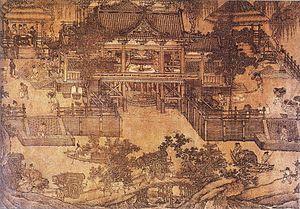
Du Shi, en chinois traditionnel : 杜詩 ; pinyin : Dù Shī ; Wade : Tu Shih, était un préfet chinois de Nanyang en l'an 31 ainsi qu'un ingénieur en hydraulique du temps des Han orientaux. On attribue à Du Shi la première contribution de l'énergie hydraulique à la métallurgie, par l'utilisation d'une roue à aubes pour actionner les soufflets d'un four. Son invention fut utilisée sur les soufflets à piston des hauts fourneaux et des cubilots, ce qui permit l'obtention de fonte en fusion.
L'économie de la Chine sous la dynastie Song est marquée par une expansion commerciale, une prospérité financière, une ouverture commerciale croissante et une révolution dans la productivité agricole. La croissance des finances privées stimule le développement du marché à l'échelle nationale qui relie les provinces côtières à l'intérieur. L'économie Song donne naissance à une énorme explosion démographique, issue de l'augmentation de la culture agricole au cours des Xᵉ et XIᵉ siècles qui a doublé la population totale de la Chine, qui atteint 100 millions d'individus.
L’histoire de l'agriculture est l'histoire de la domestication des plantes, des animaux et du développement, par les êtres humains, des techniques nécessaires pour les cultiver ou les élever, puis de la modification des écosystèmes cultivés, transformés en agroécosystèmes. L'agriculture est apparue indépendamment dans différentes parties du monde lors de la Révolution néolithique, il y a parfois plus de dix mille ans. On peut supposer que cela a débuté par une agriculture de subsistance. Puis, peu à peu, s'est créée une agriculture de production et de négoce.